KCTV

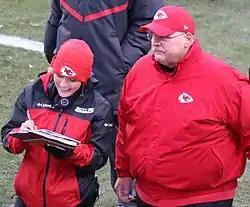
A reporter in a KCTV-branded jacket and writing in a notepad talking to Andy Reid on a football field

From 2003 through 2019, KCTV was the preseason television home of Kansas City Chiefs football and associated coaches shows, complementing its carriage of most of the team's regular-season games as part of CBS's NFL rights. On September 21, 2019, the Chiefs announced that KSHB-TV and KMCI-TV would become their official broadcast partners, replacing KCTV after 17 years.